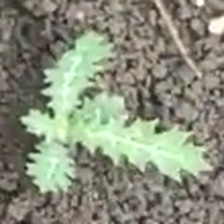
Weed species: Bilayat_(Mexicana_Argemone)